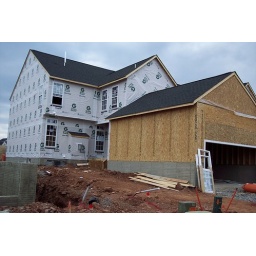
The house is facing a park. The street is in the back. This is how it is seen from the street.